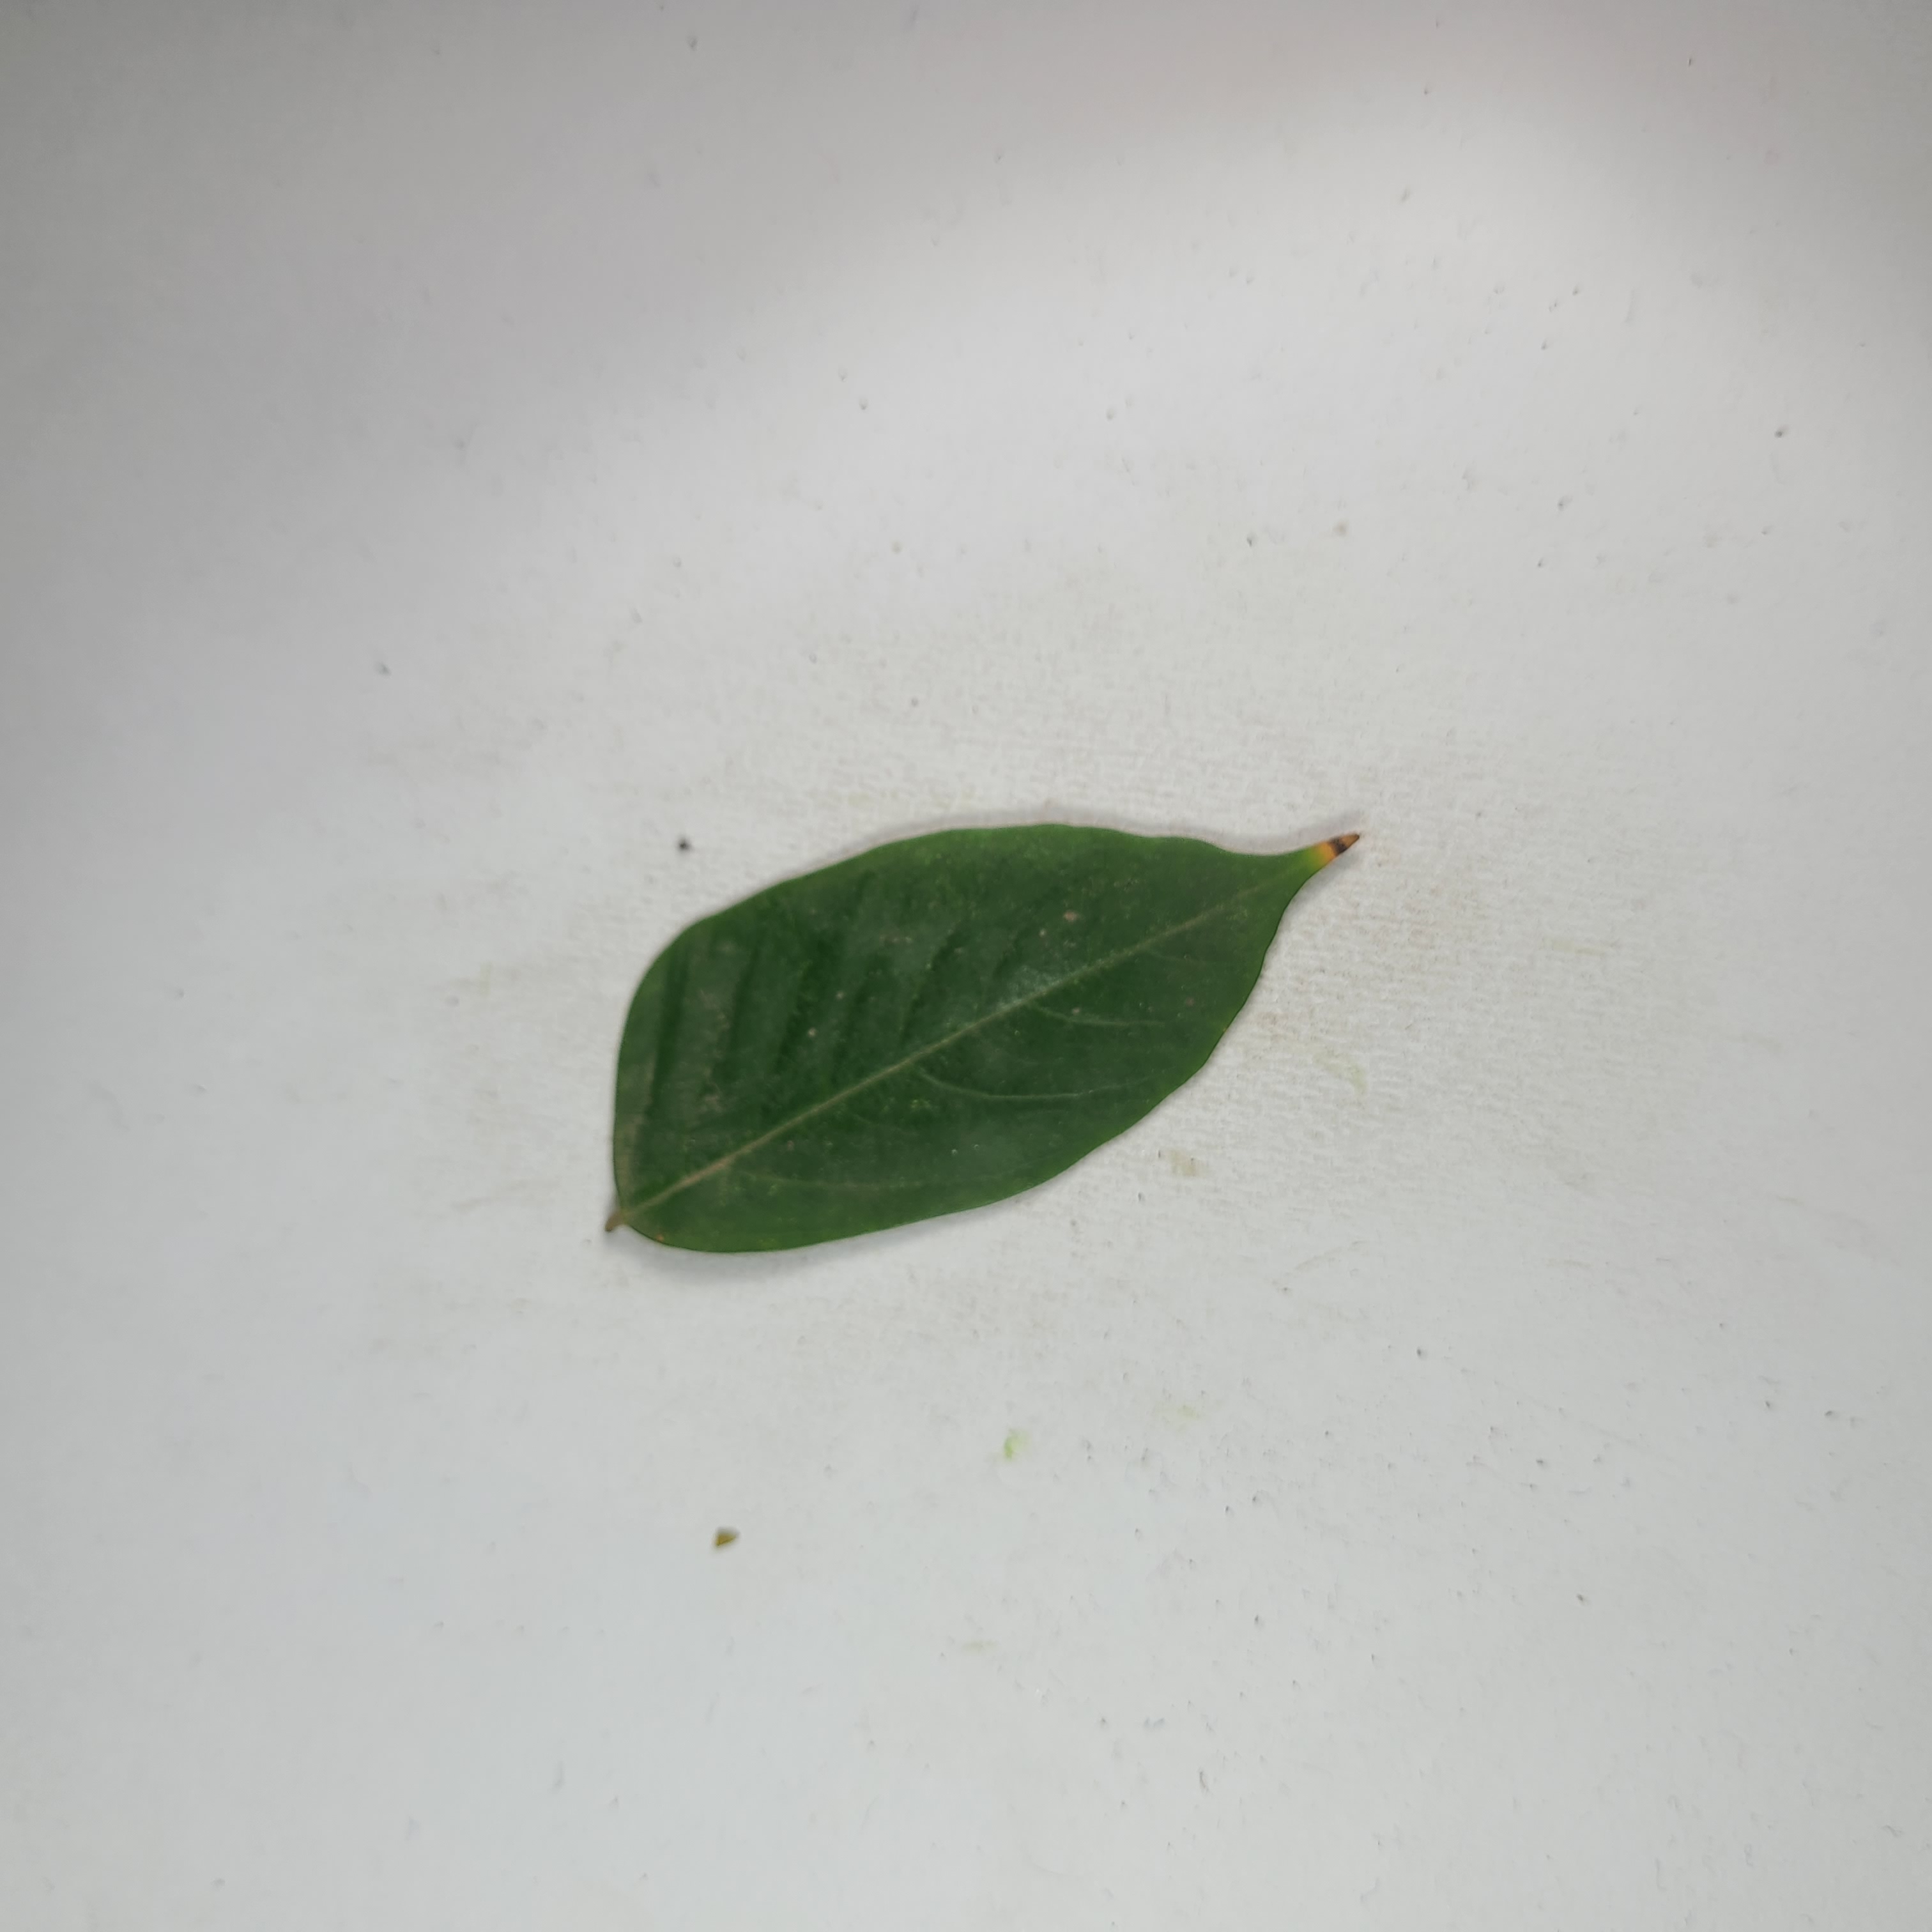
Label: Healthy Leaves